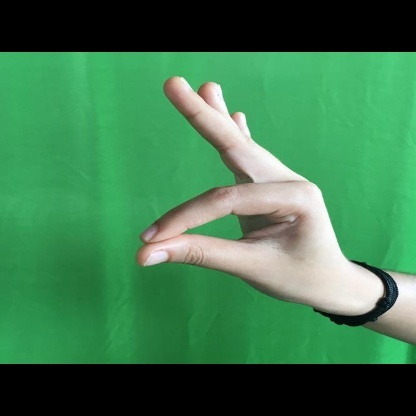
Mudra: Hamsasyam